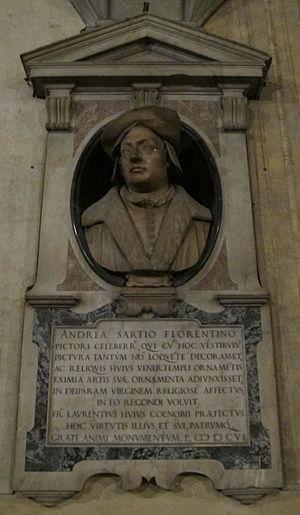
La basilique de la Santissima Annunziata est une des basiliques de Florence en Toscane, celle de l'ordre des Servites de Marie.